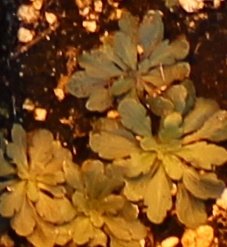
Label: Horseweed